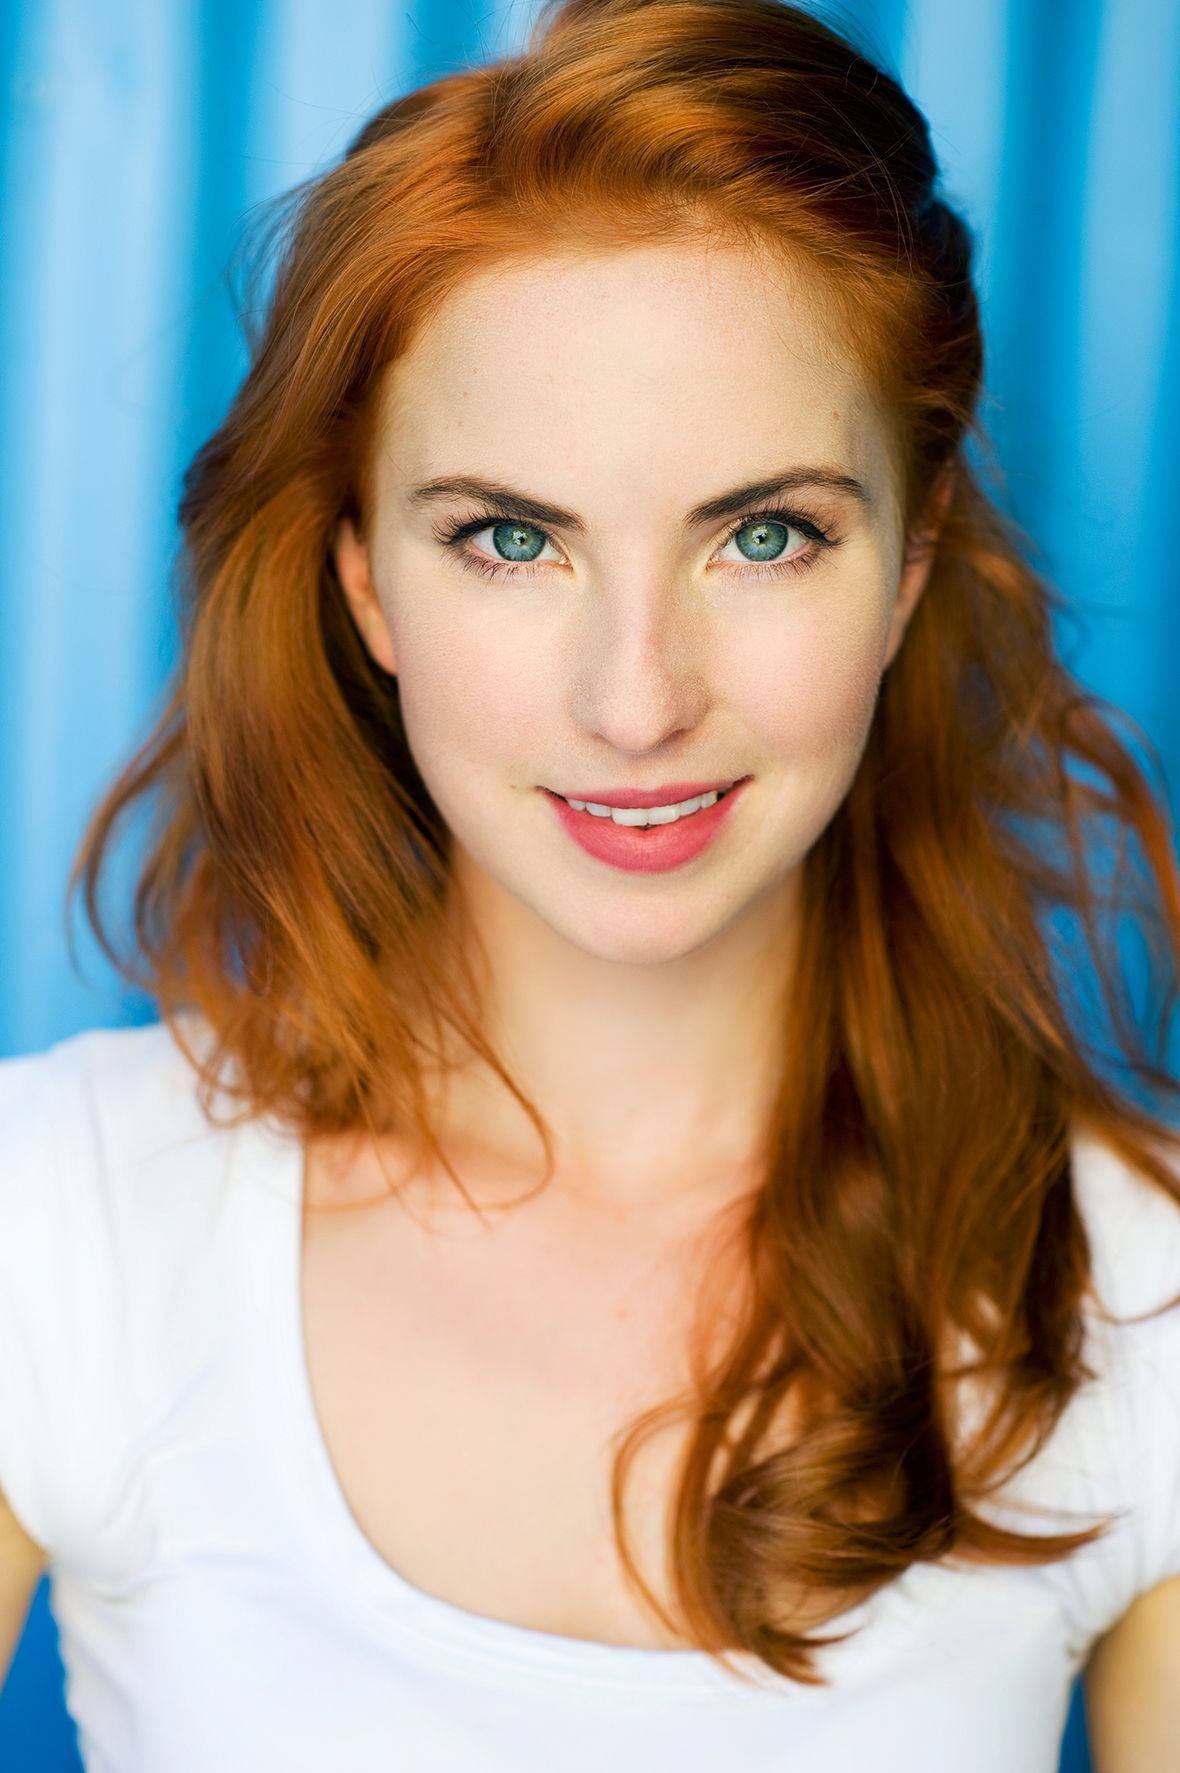
Label: Colored